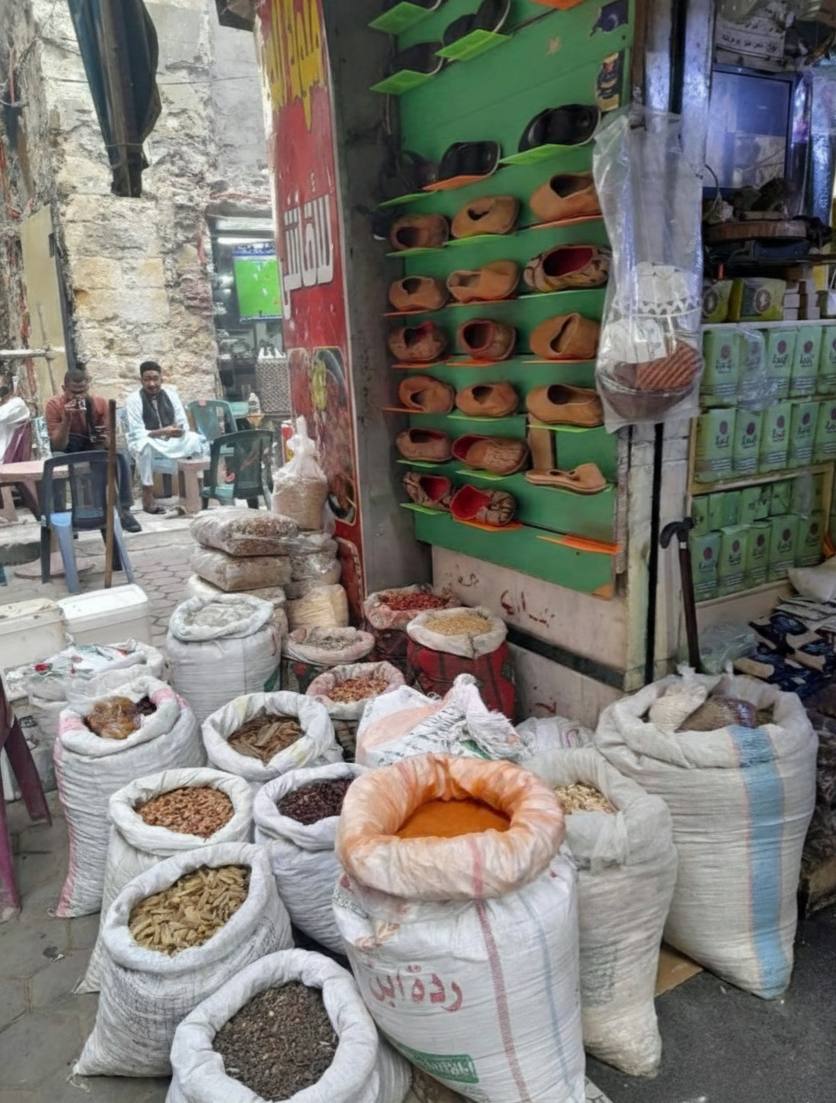
الوصف بالفصحى: أكياس من الخيش مليئة بالتوابل وأحذية جلدية تقليدية وحقيبة من القبعات عند مدخل متجر شعبي في السوق
الوصف بالعامية السودانية: شوالات بهارات و مراكيب جلد و كيس بتاع طواقي في مدخل بتاع دكان شعبي في السوق
التصنيف: Marketplaces